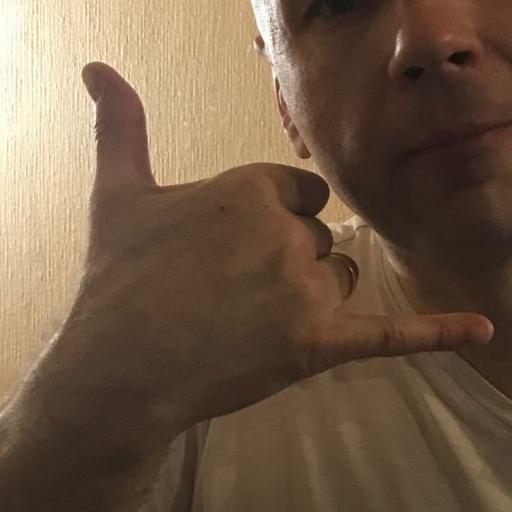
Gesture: call